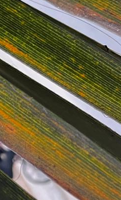
Label: Manganese Deficiency